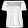
Label: T - shirt / top